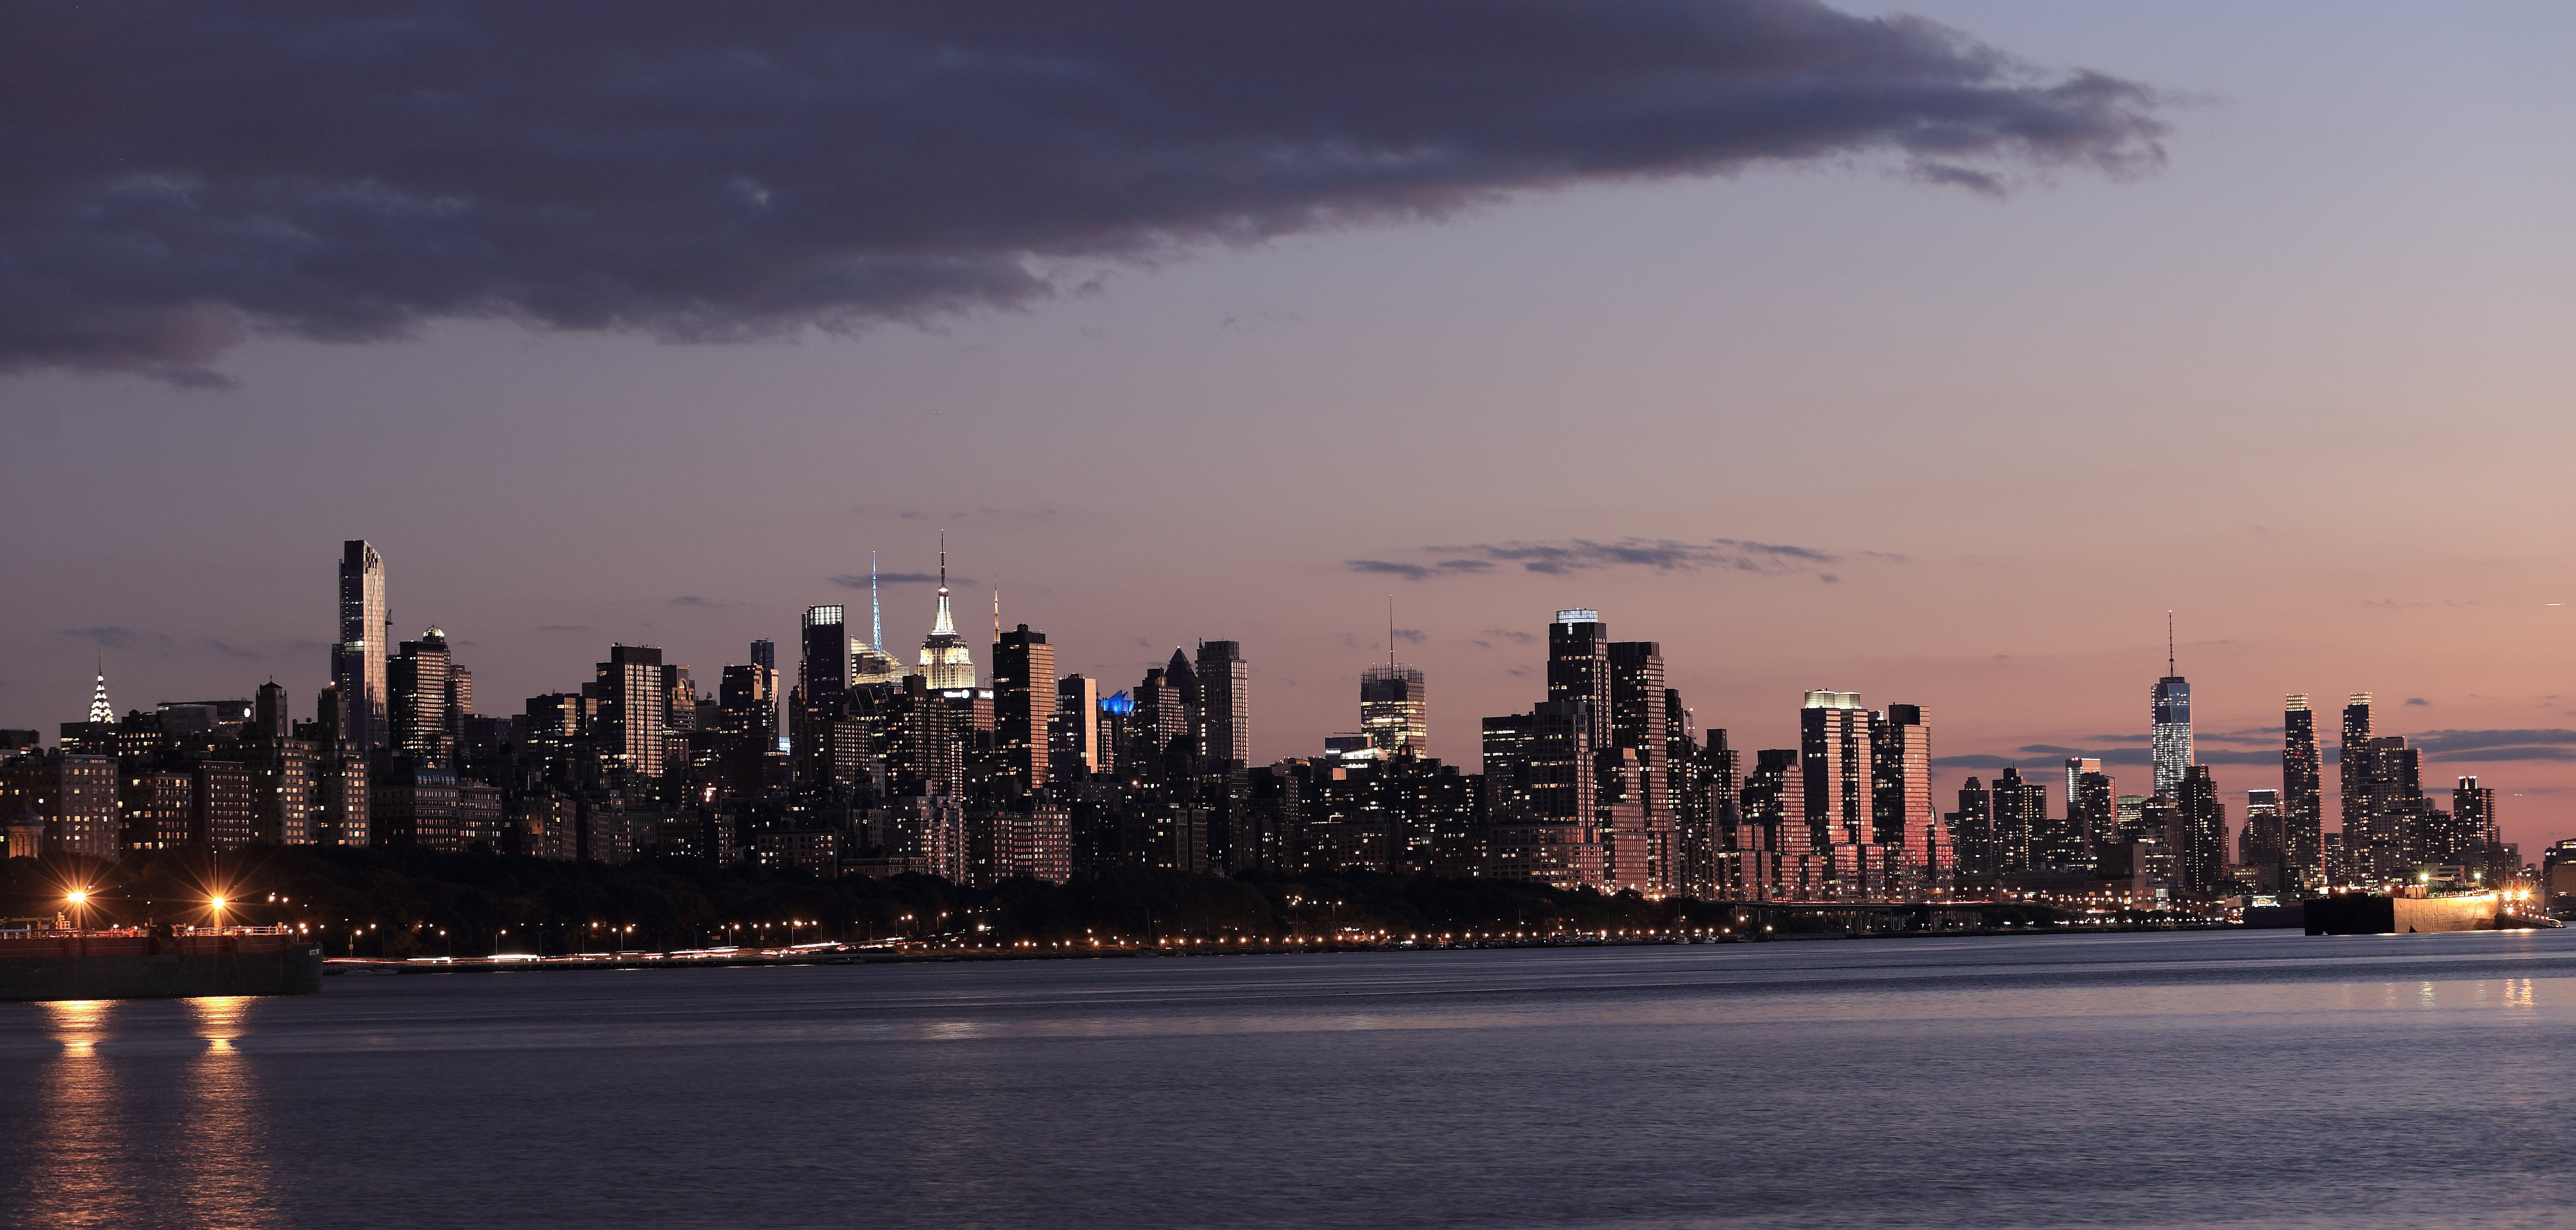
horizon, cloud, sunset, skyline, night, morning, dawn, city, skyscraper, cityscape, panorama, downtown, dusk, evening, reflection, cool image, metropolis, urban area, geographical feature, atmospheric phenomenon, human settlement, atmosphere of earth, metropolitan area